Lopushna Monastery

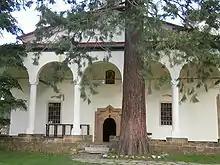
Frontal view of the external narthex and an elaborately decorated door

The monastery cathedral, the Church of Saint John the Baptist, is regarded as the finest and most complex example of church architecture of the Slavine Architectural School established by Lazarov. The architectural approach of the Slavine School, one of 44 such informal schools of the Bulgarian National Revival, is unique with its implementation of Gothic decorative features. Projects by the Slavine School prominently include geometric decorations based on the triangle on apses, domes and external narthexes, as well as sharp-pointed window and door arches. Another discerning feature of the school is the exterior stone relief decoration, in which rosette ornaments play an important part.